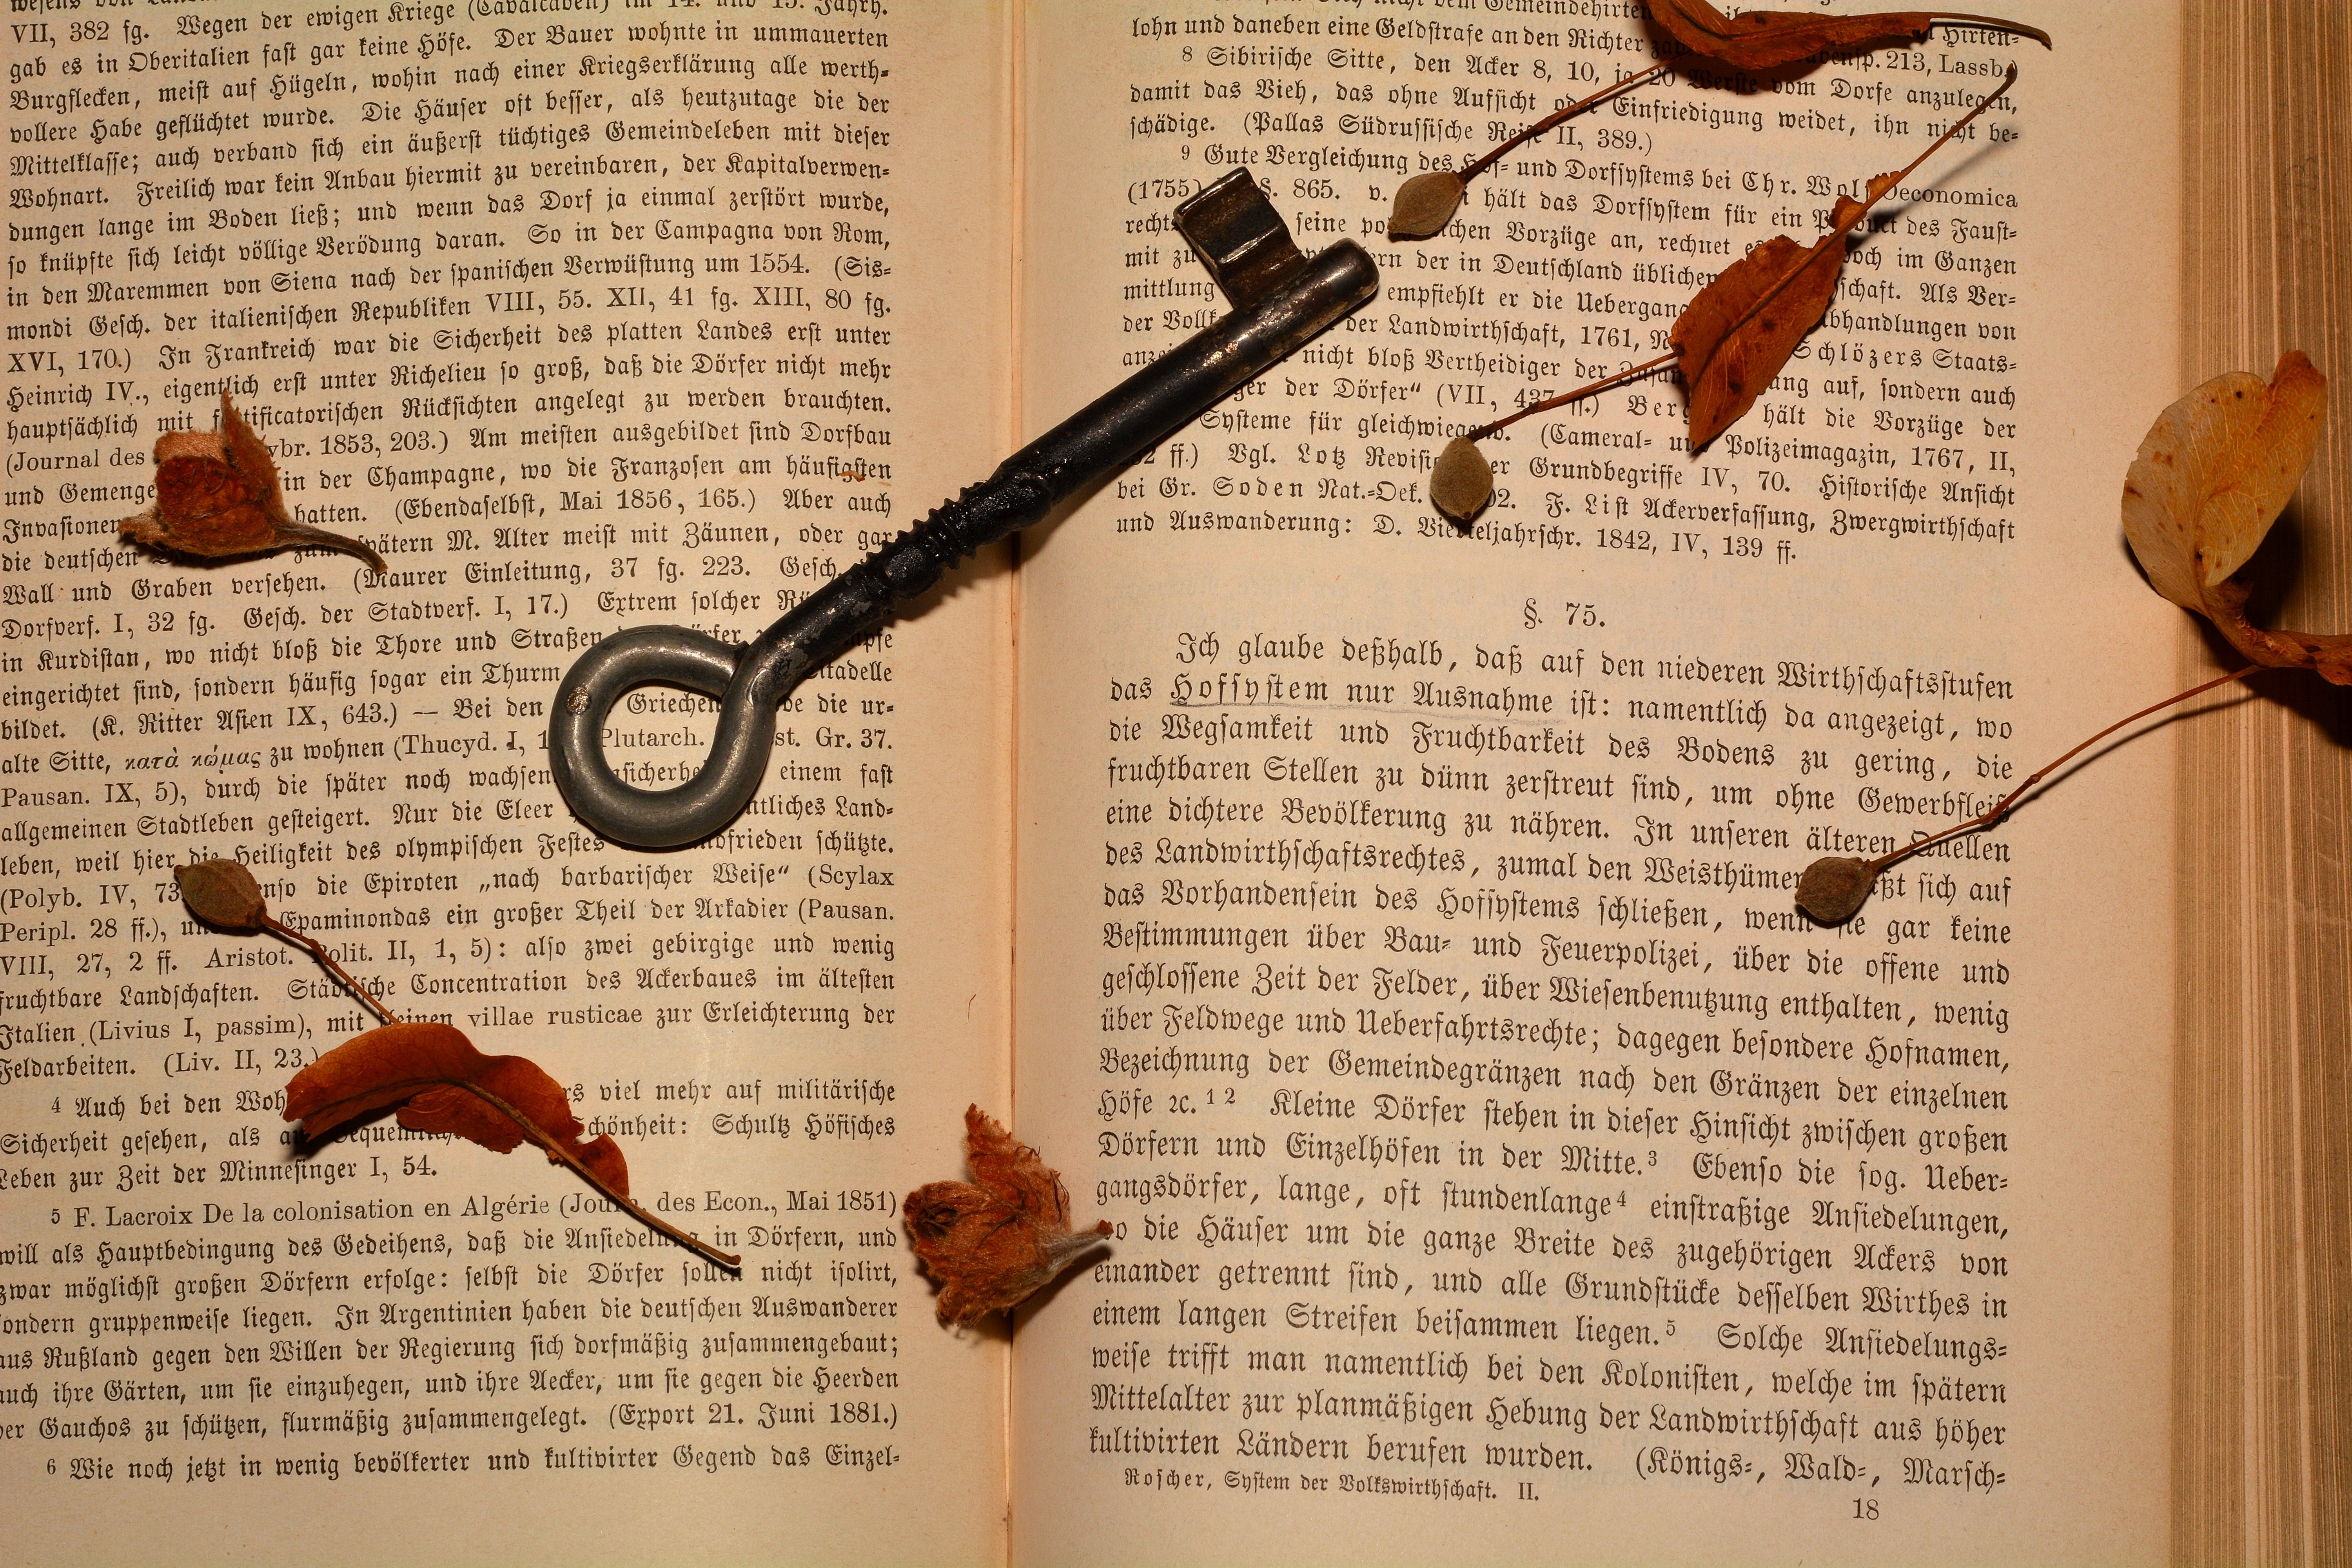
writing, book, wood, old, key, close, art, calligraphy